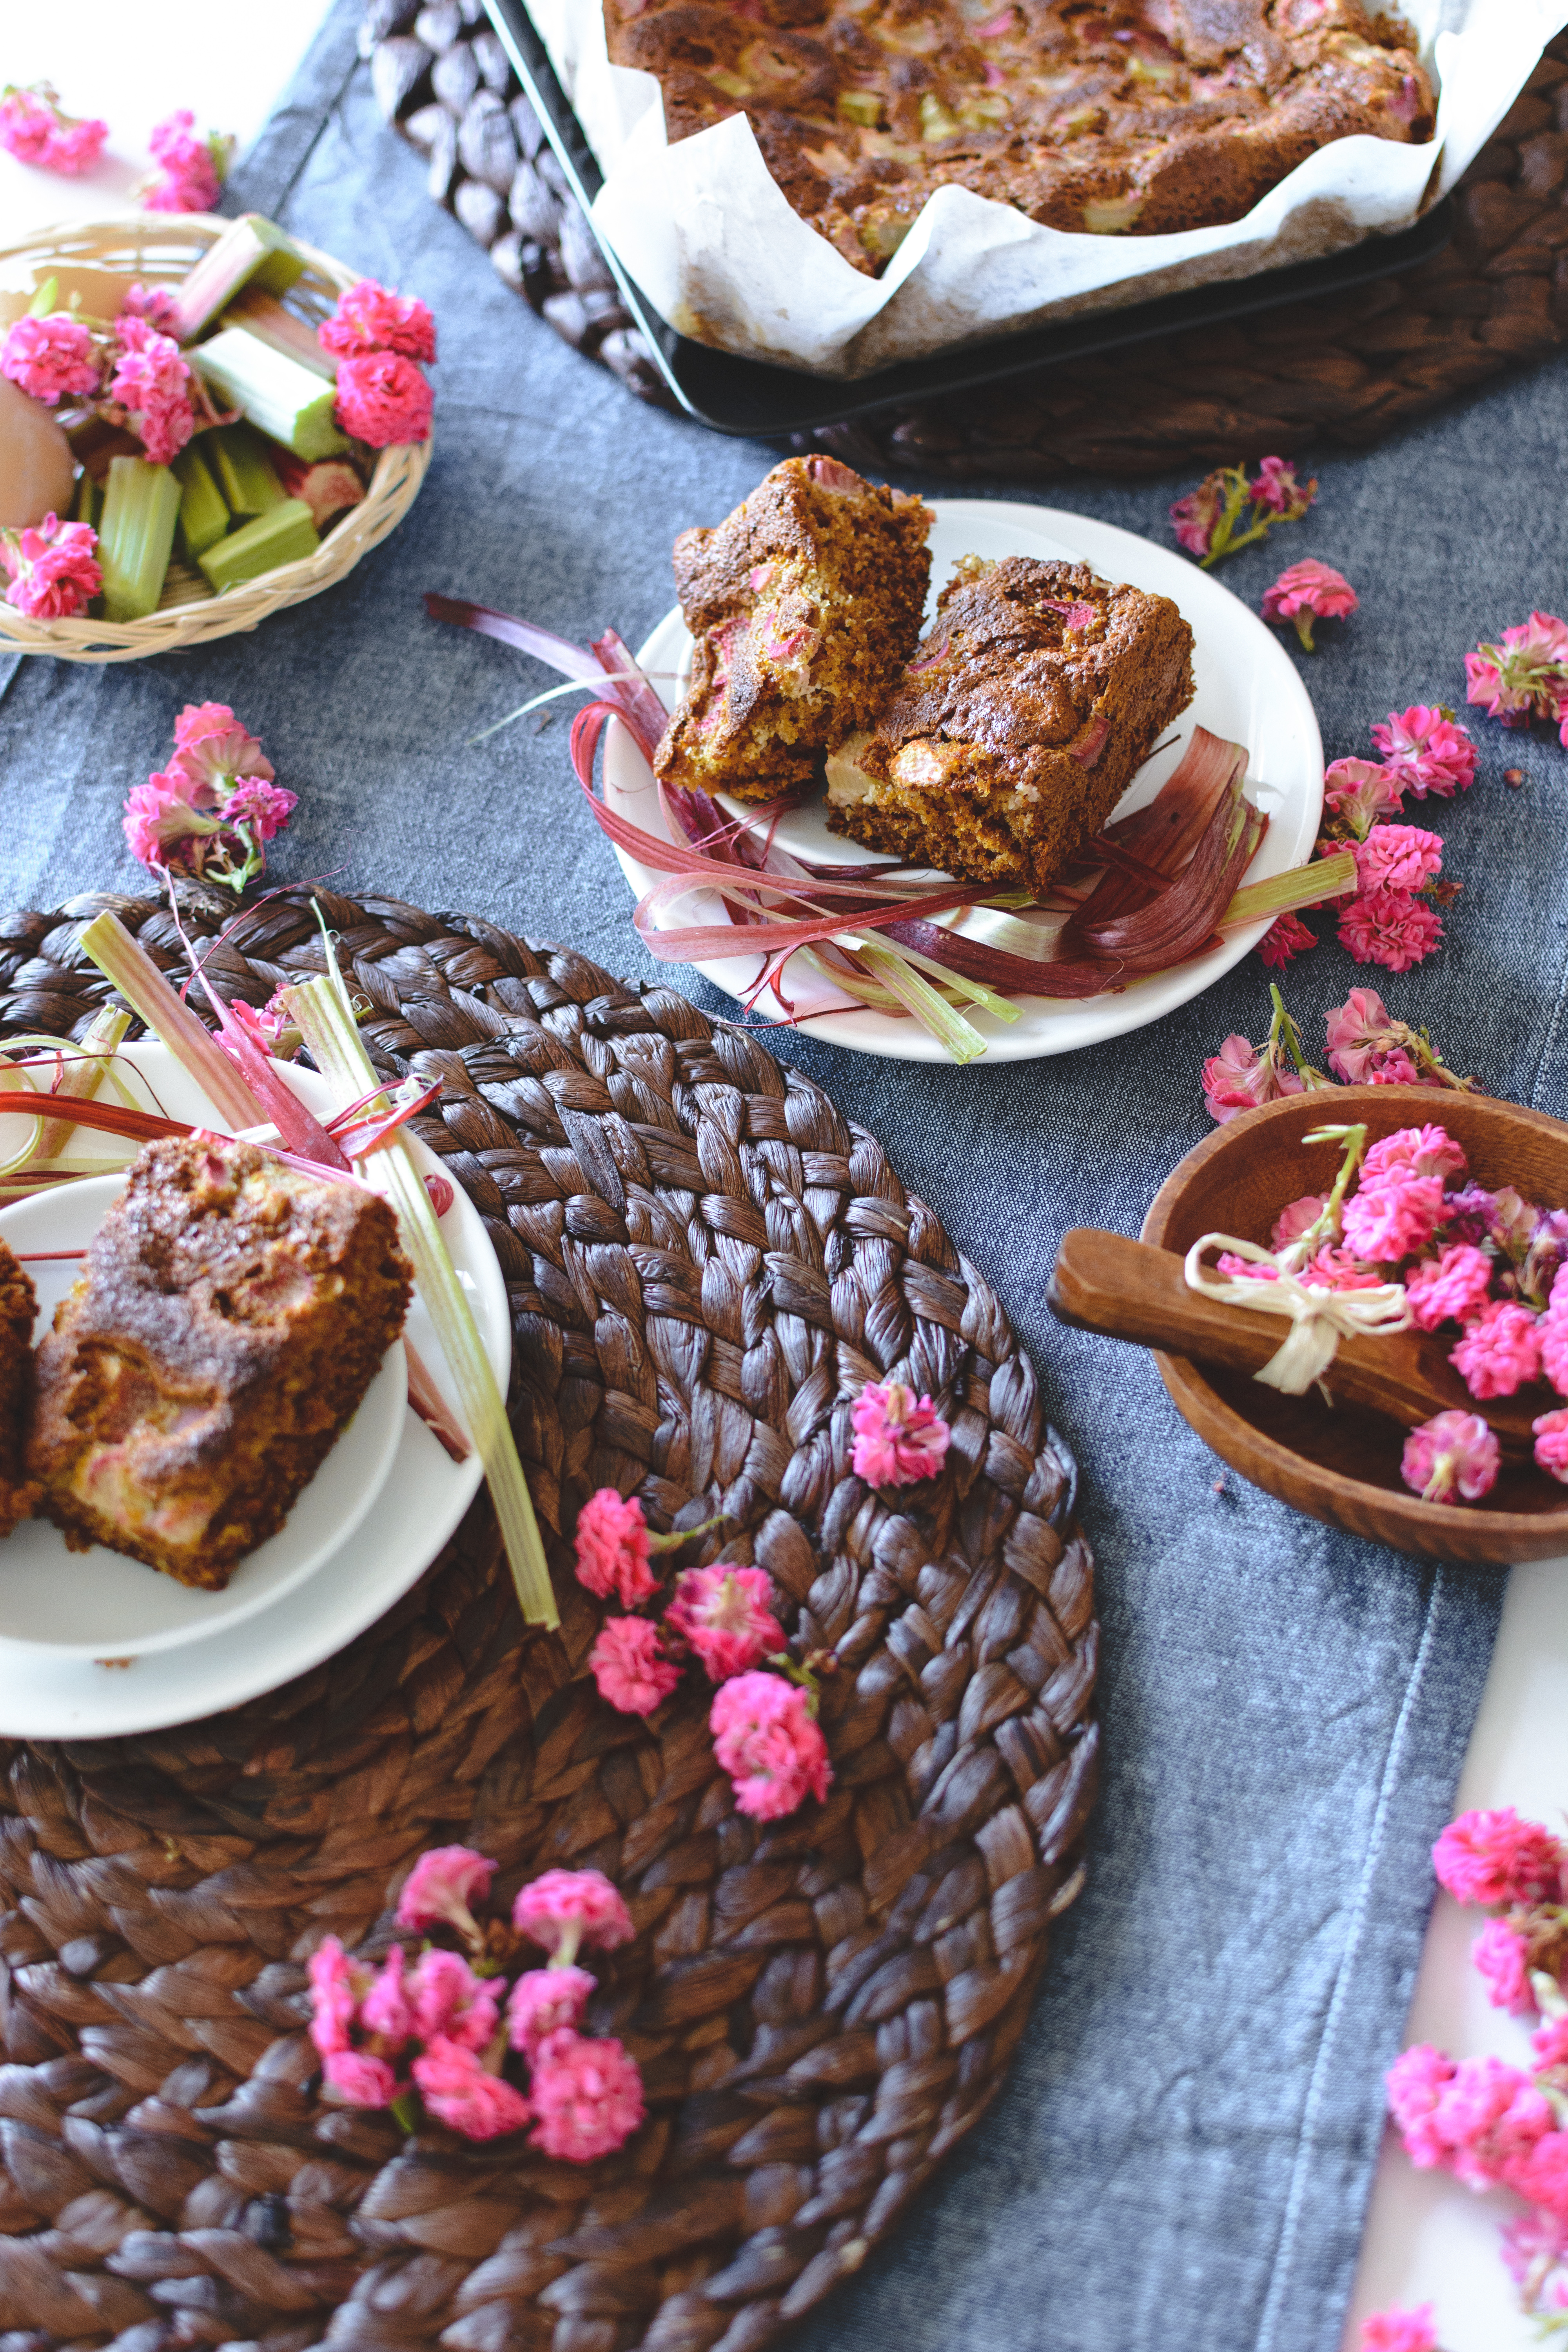
food, cuisine, dish, ingredient, dessert, scone, baked goods, produce, raspberry, baking, breakfast, finger food, recipe, brunch, muffin, confectionery, chocolate brownie, snack